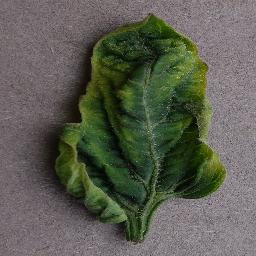
Label: Tomato___Tomato_Yellow_Leaf_Curl_Virus